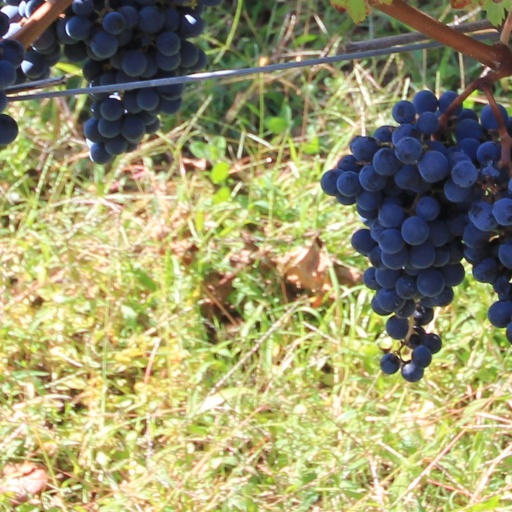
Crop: grape